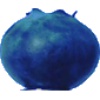
Label: huckleberry